Nicola Di Bari

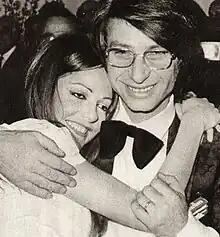
Nicola Di Bari and Nada celebrate victory at the Sanremo Music Festival 1971.

Nicola Di Bari (born 29 September 1940) is an Italian singer-songwriter and actor. He is considered one of the "sacred monsters" of Italian pop music.